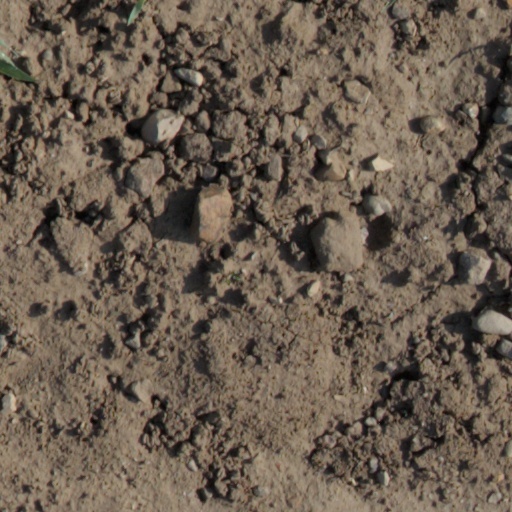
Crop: wheat